Petrarch (horse)

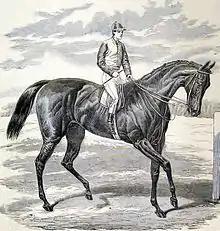
Petrarch, from the "Illustrated London News", September 1876

Petrarch (foaled 1873) was a British Thoroughbred racehorse and sire who won two British Classic Races in 1876. In a career that lasted from October 1875 to October 1878 he ran sixteen times and won eight races. In 1875, Petrarch won the Middle Park Stakes on his only appearance of the season. As a three-year-old in 1876 he won two of the three races which comprise the Triple Crown, taking the 2000 Guineas at Newmarket and the St Leger at Doncaster. He finished unplaced when favourite for The Derby. As a four-year-old he won three races including the two and a half mile Ascot Gold Cup which at that time was regarded as the most important weight-for-age race in the world. Petrarch was regarded by contemporary experts as a brilliant, but inconsistent performer. After winning once as a five-year-old in 1878 he was retired to stud where he became a successful sire of winners.